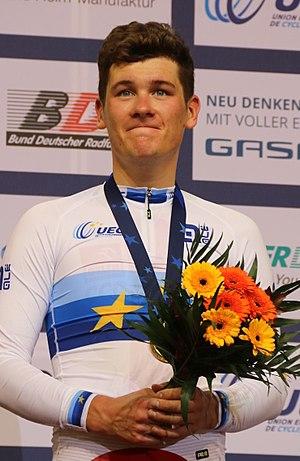
Alan Banaszek, né le 30 octobre 1997, est un coureur cycliste polonais, membre de l'équipe Mazowsze-Serce. En 2017, il devient champion d'Europe de course aux points. Il est également sur route champion d'Europe sur route juniors en 2015. Il est le neveu de Dariusz Banaszek, également ancien coureur cycliste.